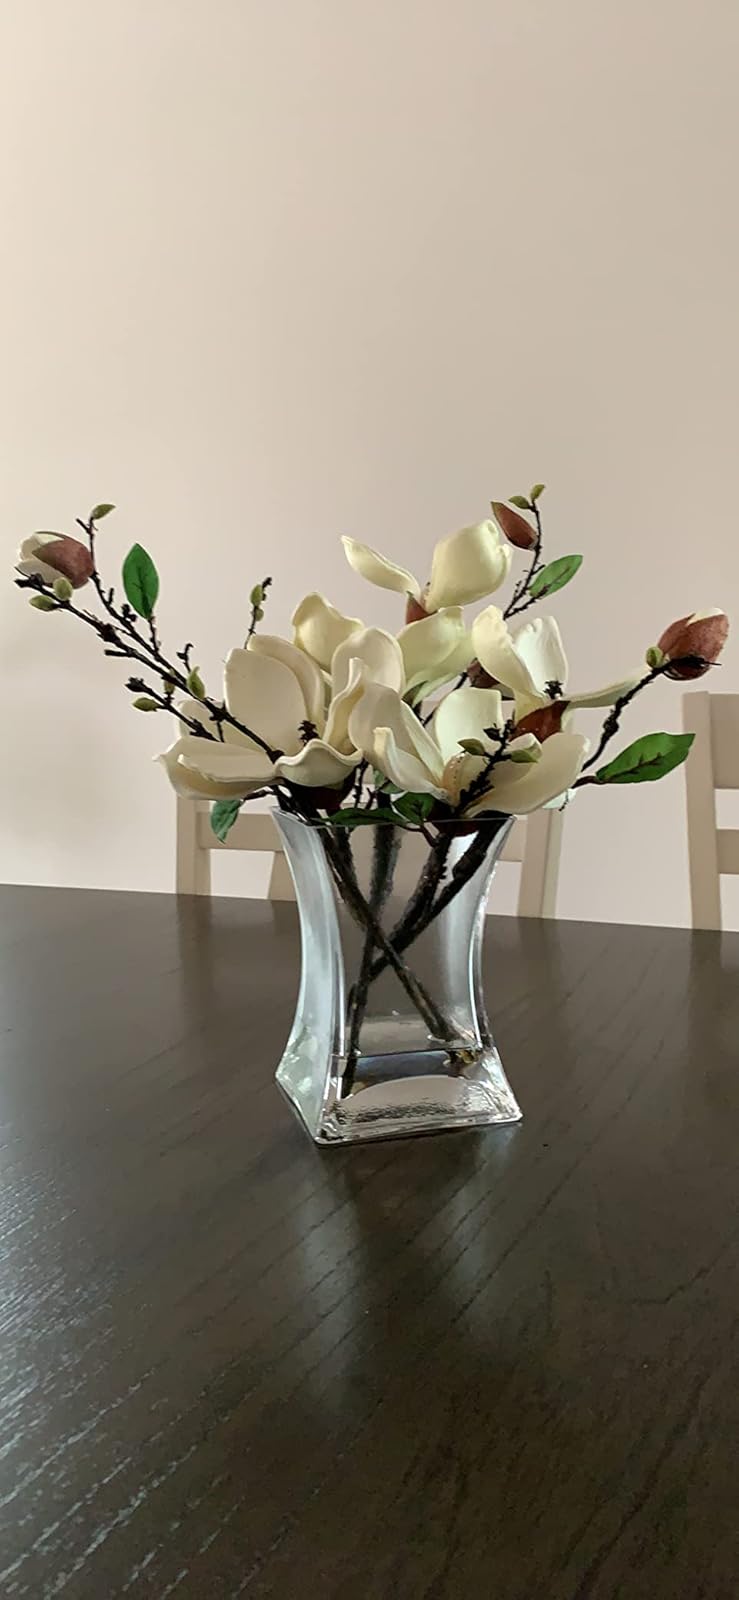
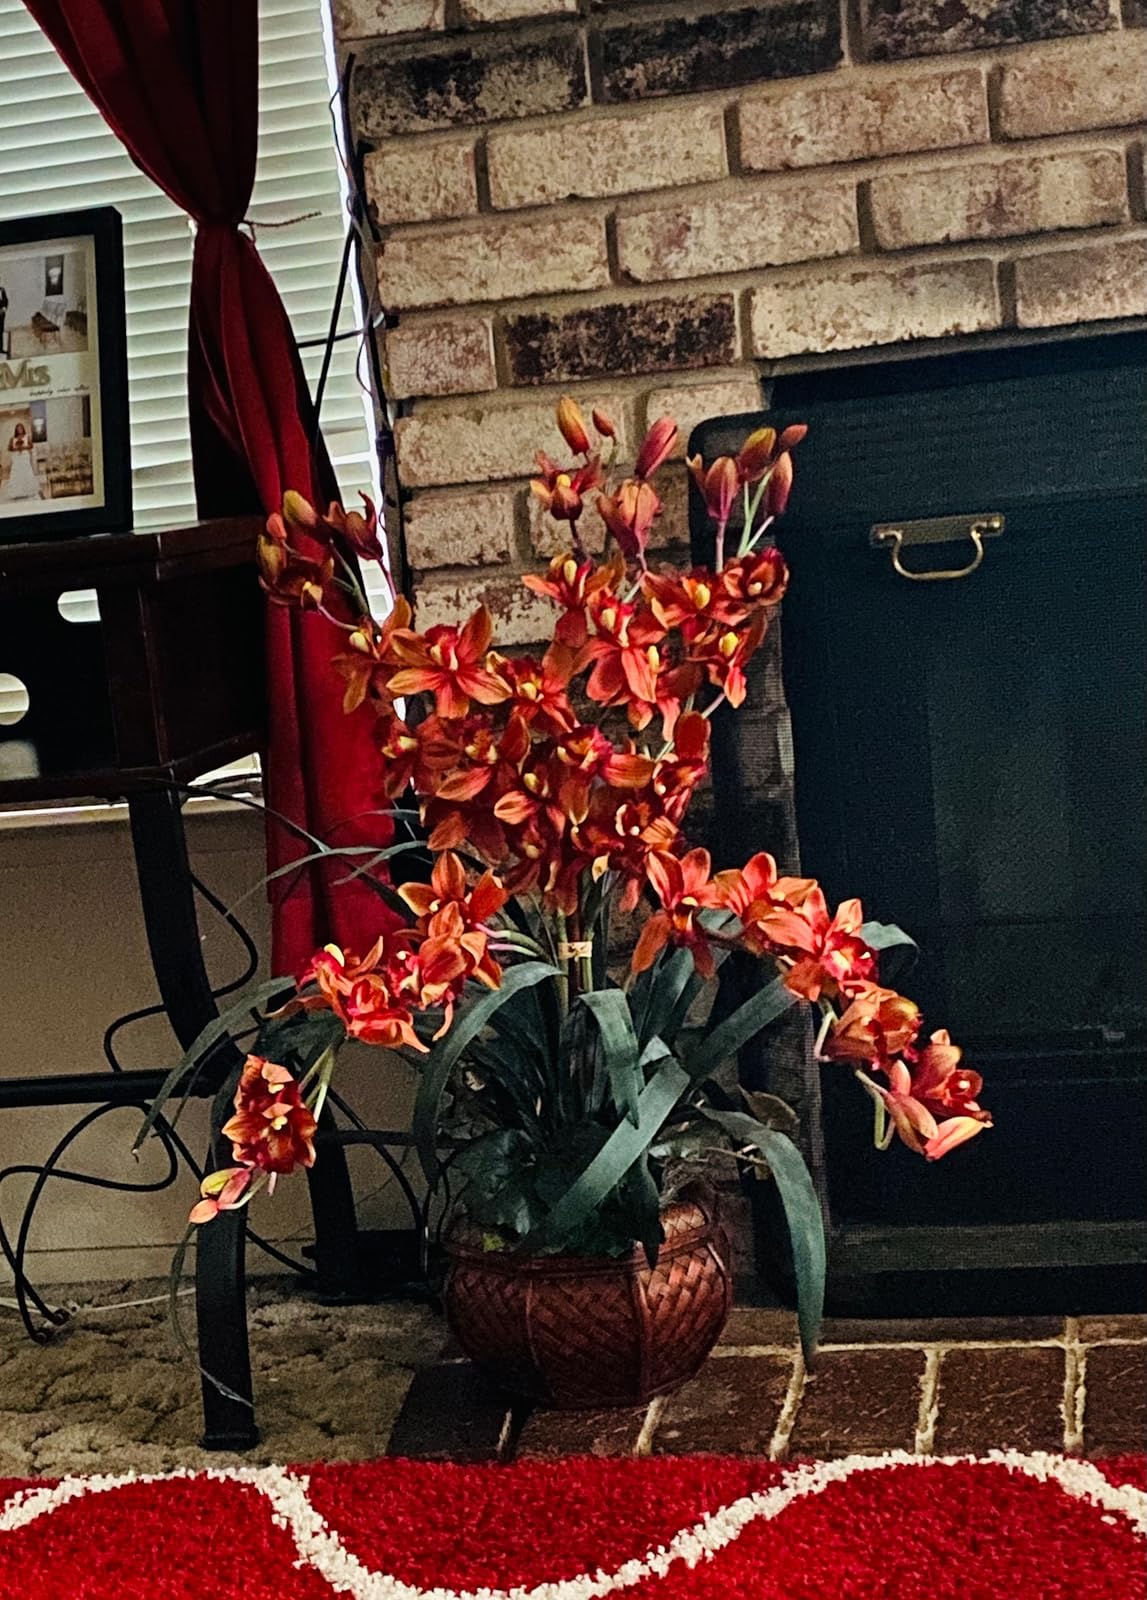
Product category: vase
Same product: no